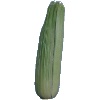
Label: Corn Husk 1